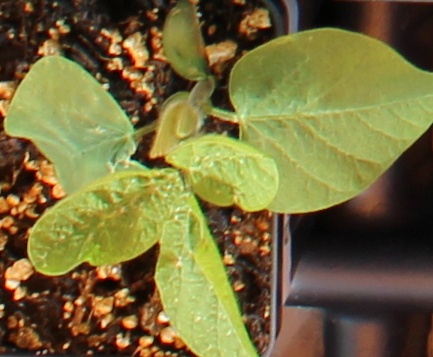
Label: Soybean